Kilwinning Abbey

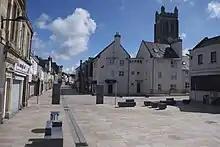
Kilwinning's Main Street on a Sunday, shortly before a papingo shoot to be held at the Abbey tower to the right of the view.

Kilwinning Abbey is a ruined abbey located in the centre of the town of Kilwinning, North Ayrshire, Scotland.